Dodge Dakota

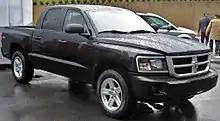
2008 Dakota Quad Cab

In the spring of 1998, a limited-edition R/T package was available as an option on the Dakota Sport model from 1998 to 2003. Available in 2WD, it included a 360 cid/5.9-liter V8 which produced at 4,400 rpm and 345 lb-ft of torque at 3,200 rpm, mated to a 46RE four-speed automatic. Notable features included special 17×9" cast aluminum wheels mounted on P255/55R17 tires, monotone paint, bucket seats (with optional center console), thicker front and rear stabilizer bars, a rear axle with limited-slip differential, and suspension, braking, exhaust, and steering systems that were tuned for performance (the steering system from the R/T is the same as that from the standard Dakota), giving the R/T a ride height that was one inch lower than the standard Dakota. Chrome wheels were available on 2002 and 2003 models. Some of the last models made in 2003 came with the new stampede lower body cladding package and a chromed version of the original cast 17×9" aluminum wheels at no extra charge. This version of the R/T Dakota was produced through 2003, with the newer 2003 R/T trucks designated as their own trim line, and no longer as part of an option package on the Dakota Sport trim. The Dakota R/T could accelerate from 0 to 60 mph (97 km/h) in 6.9 seconds and complete a quarter-mile sprint in just over 15 seconds. It had a maximum towing capacity of and a maximum payload capacity of .